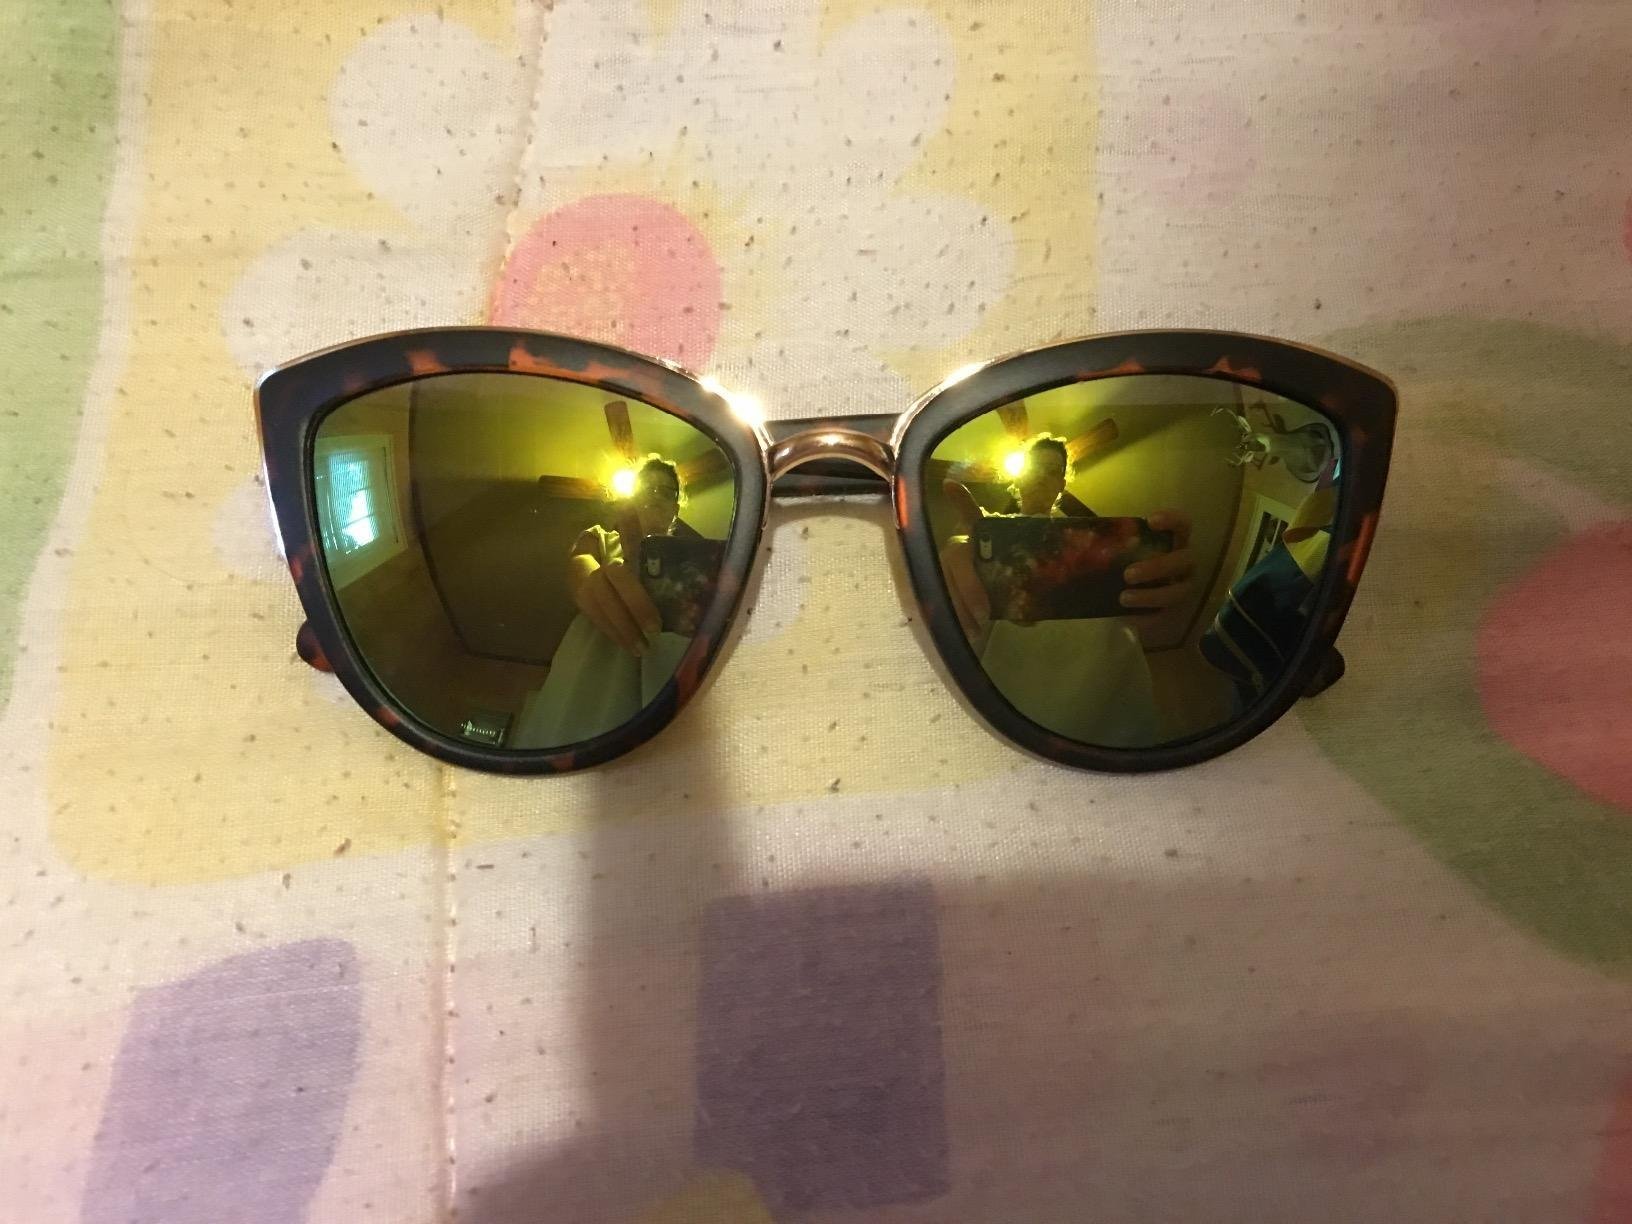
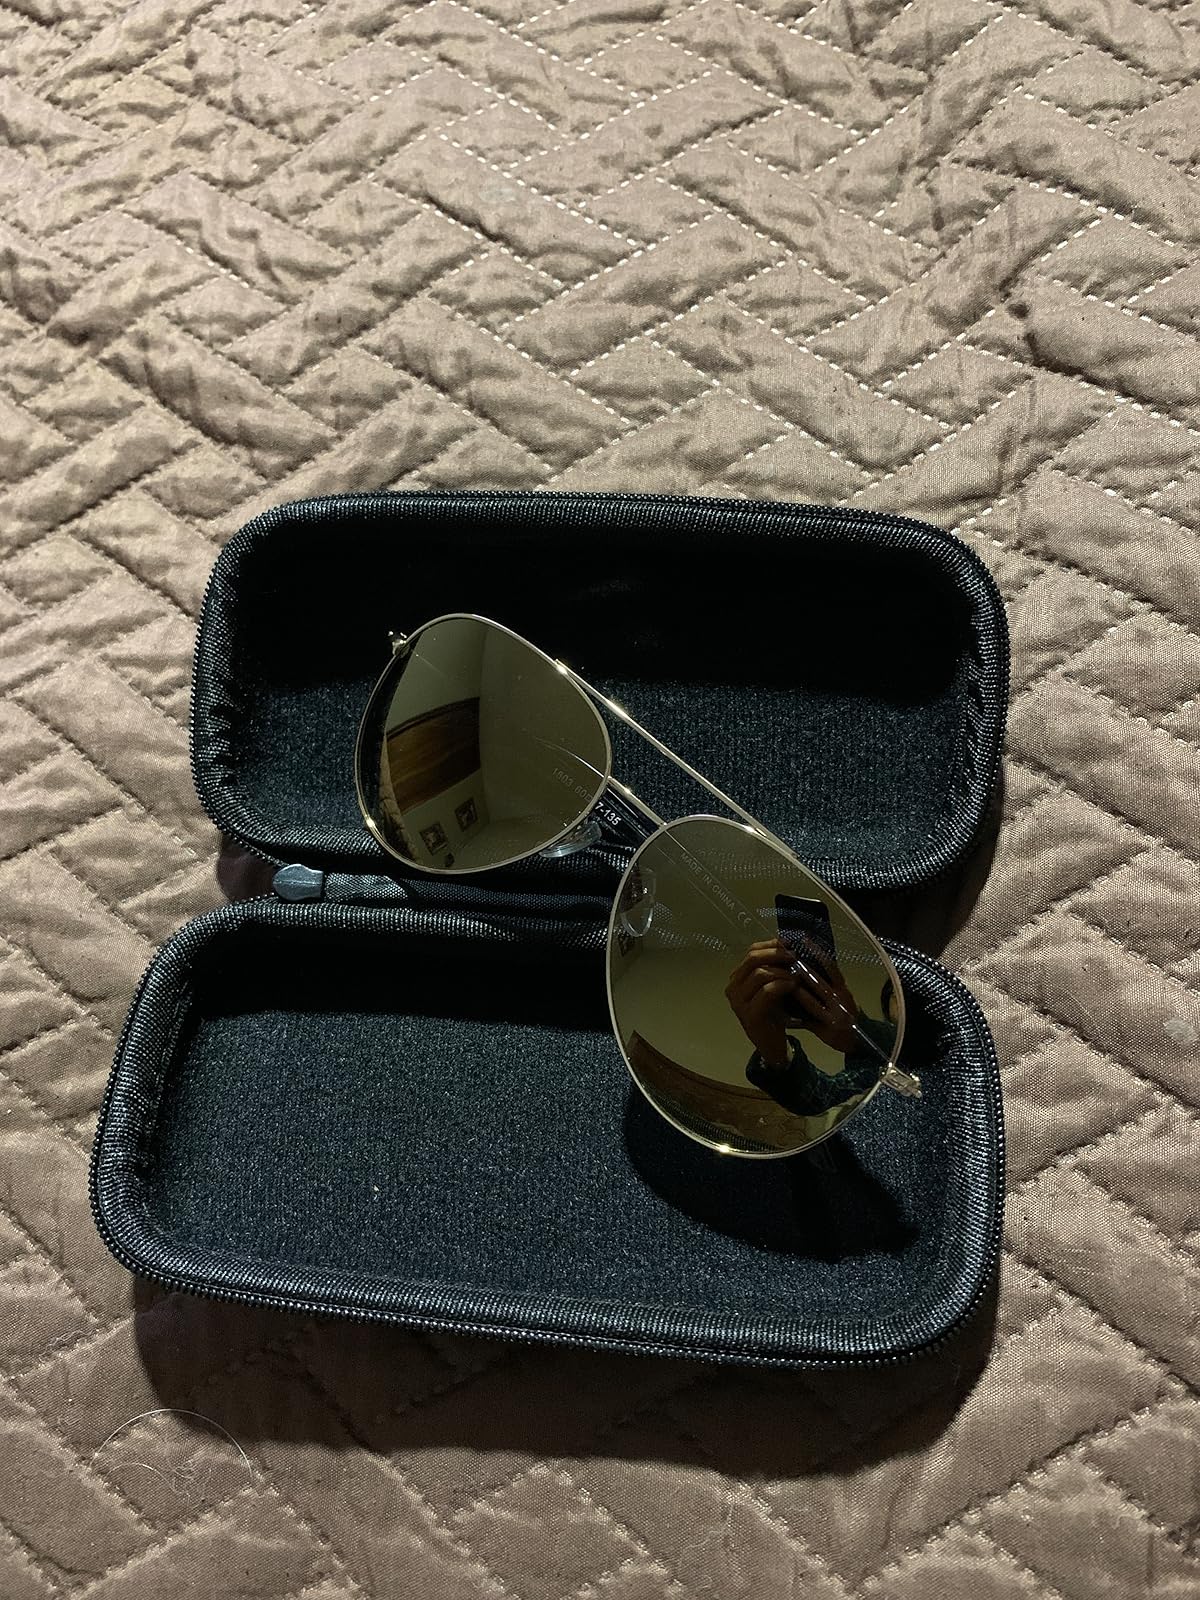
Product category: accessories_sunglasses
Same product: no